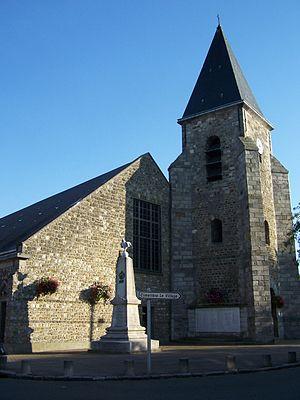
L'église Saint-Georges est située en France, à Trappes dans les Yvelines.
Trappes est une commune française située dans le département des Yvelines, en région Île-de-France.